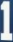
Number: 1